Mount Pleasant Historic District (Harrisburg, Pennsylvania)

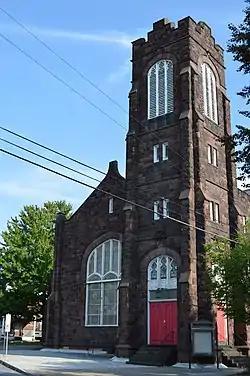
The former B.E. Stevens Methodist Church at Thirteenth and Vernon

The Mount Pleasant Historic District is an historic district and neighborhood in the western part of the Allison Hill neighborhood of Harrisburg, Pennsylvania. It is located from Market to Brookwood and Allison Hill Bluff to 19th street.